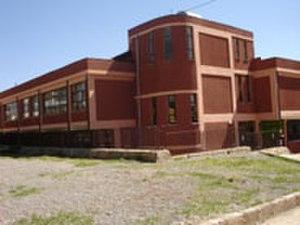
Le système éducatif en Éthiopie a été dominé pendant de nombreux siècles par l'église éthiopienne orthodoxe, jusqu'à ce que l'éducation laïque soit adoptée au début des années 1900.